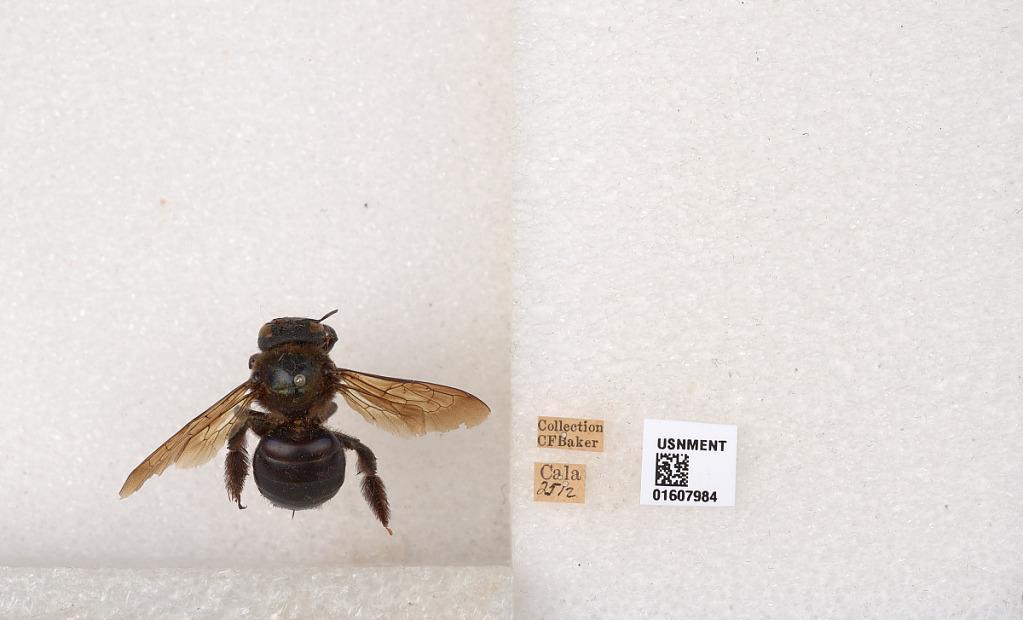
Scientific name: Xylocopa (Xylocopoides) californica californica Cresson
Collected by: C. Baker